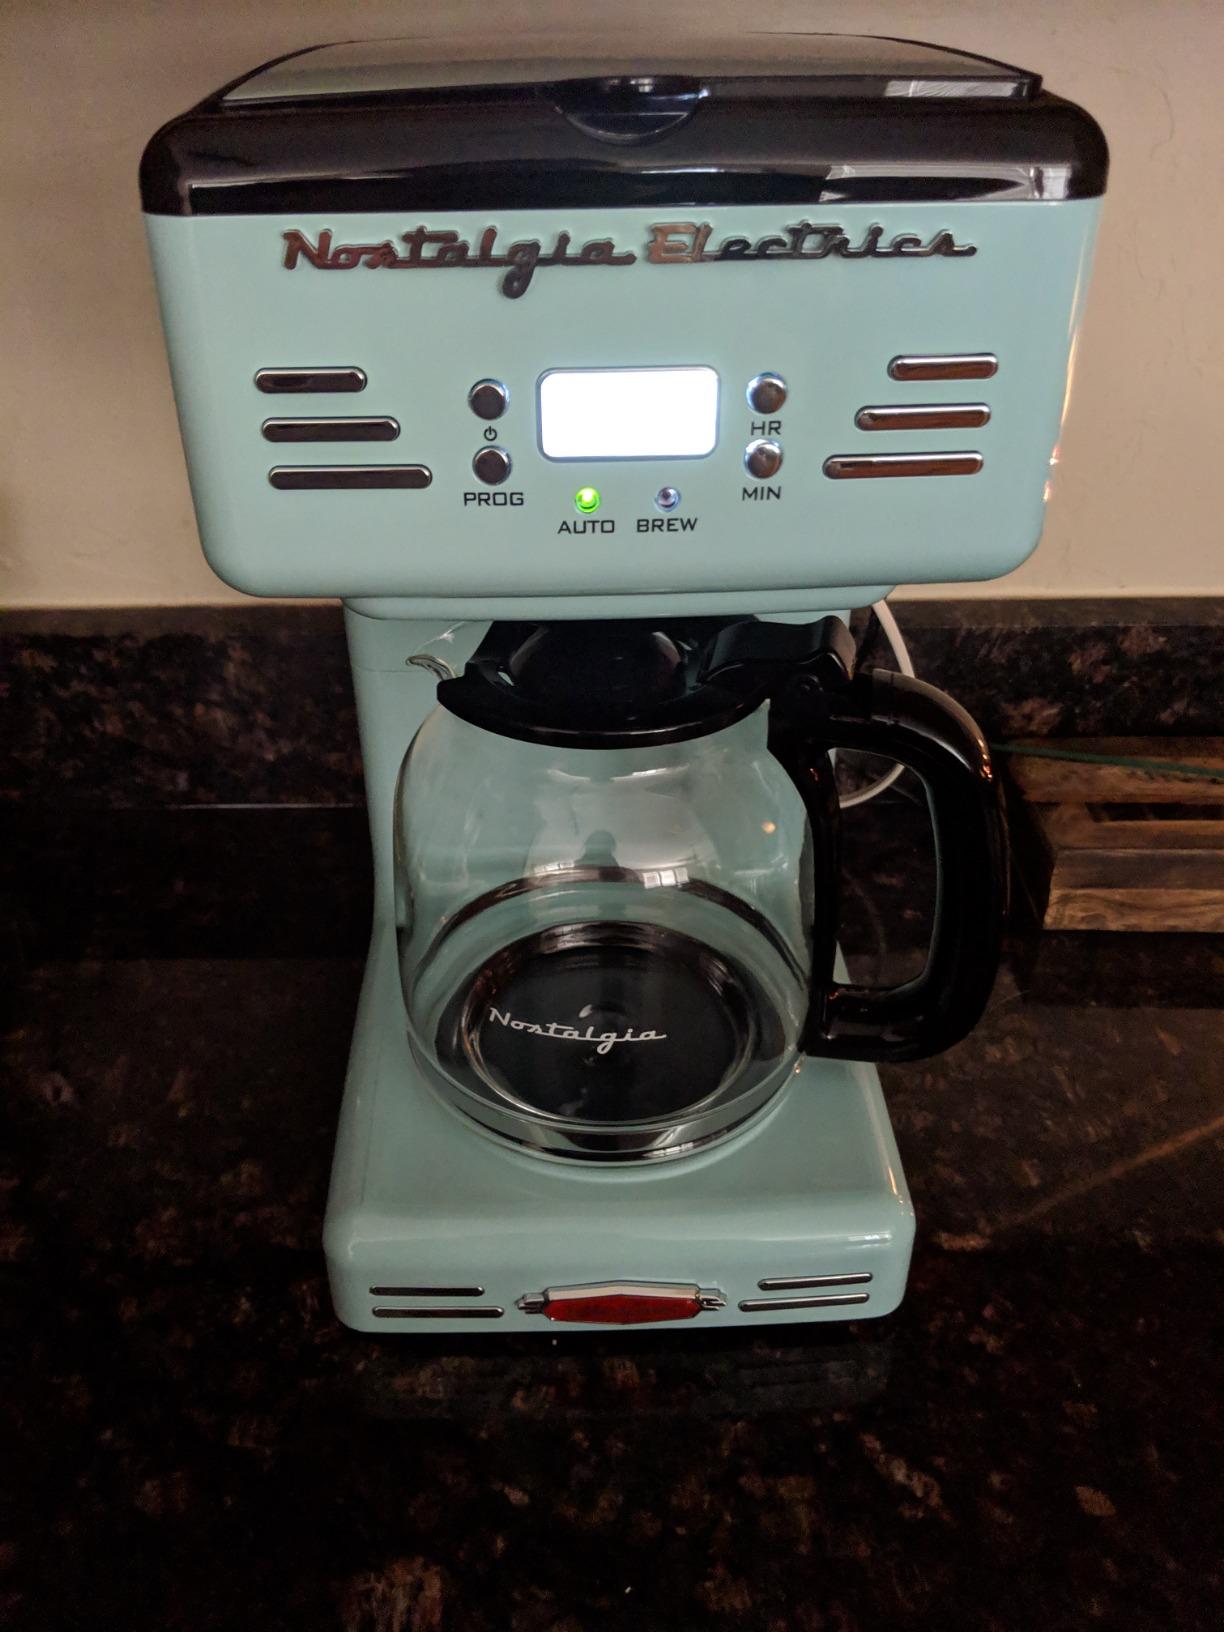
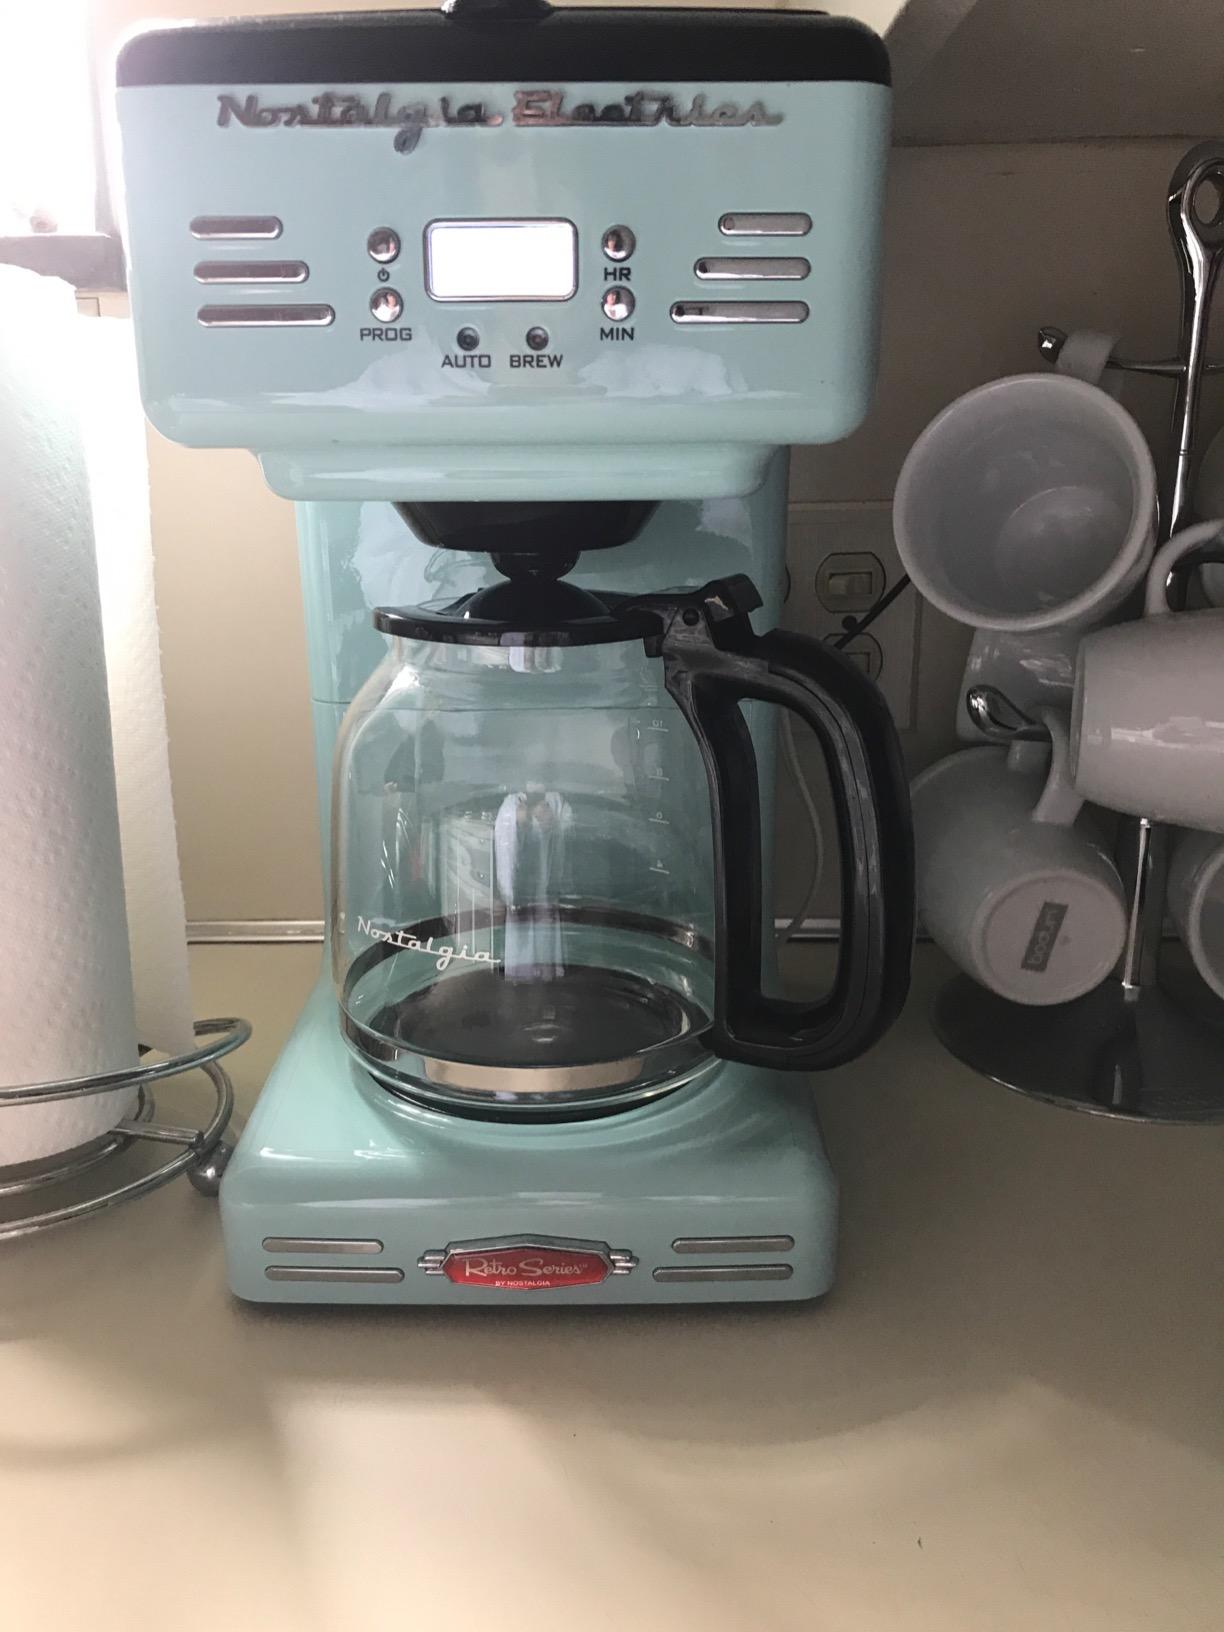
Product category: items_tea
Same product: yes